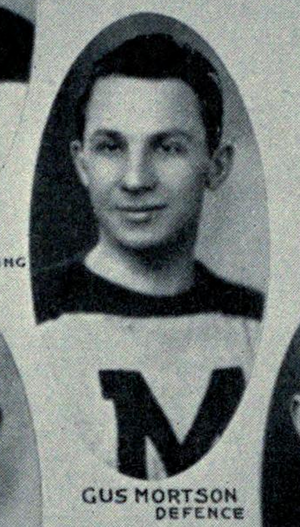
James Angus Gerald Mortson est un entraîneur et un joueur professionnel canadien de hockey sur glace qui évoluait au poste de défenseur.